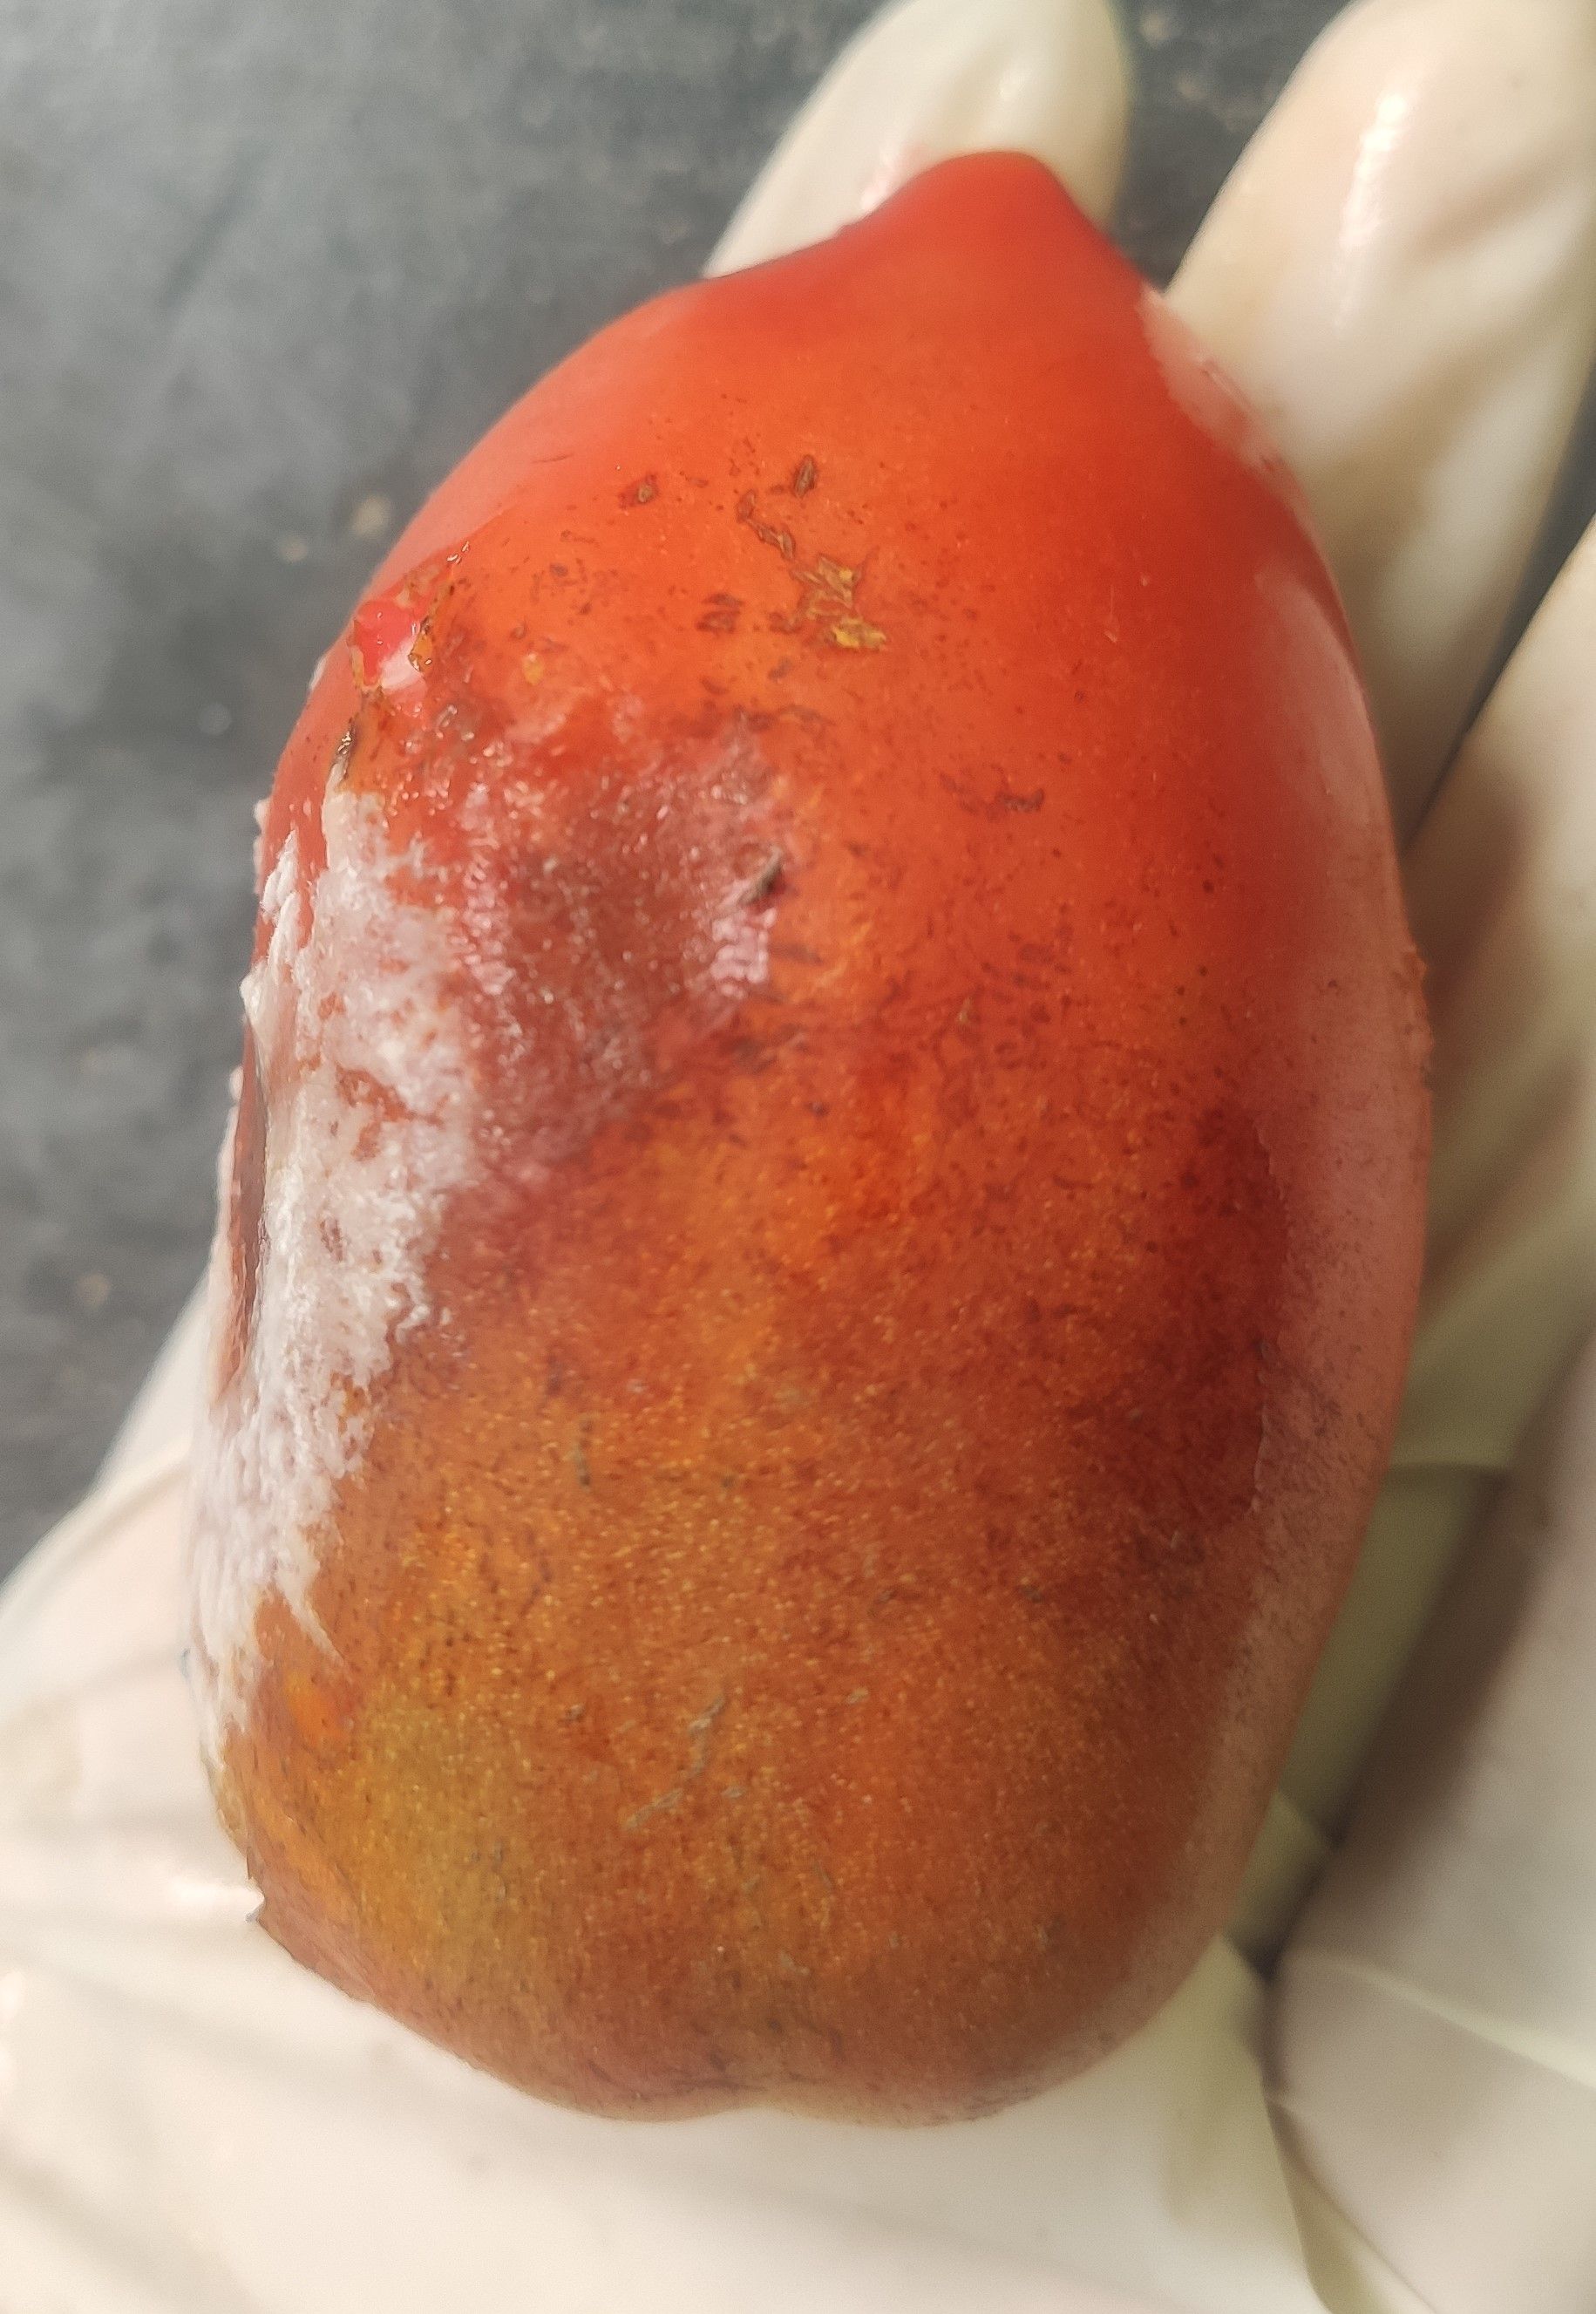
Fruit: tomatoes
Grade: 3rd-grade